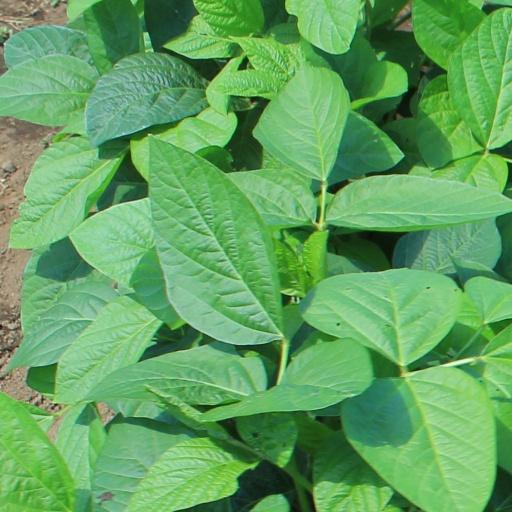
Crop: soybean